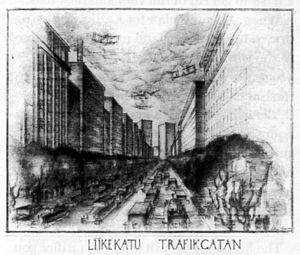
L'architecture de la Finlande a une histoire de plus de 800 ans et, alors que jusqu'à l'époque moderne, l'architecture était fortement influencée par les courants des deux nations voisines de la Finlande, à savoir la Suède et la Russie, dès le début du XIXᵉ siècle, les influences sont venues directement de l'extérieur. Dans un premier temps, lorsque des architectes étrangers itinérants ont commencé à exercer dans le pays, puis lorsque la profession d'architecte finlandais s'y est établie. L'architecture finlandaise a également contribué de manière significative à plusieurs styles internationaux, tels que le Jugendstil, ou Art nouveau, le classicisme nordique et le fonctionnalisme. Plus particulièrement, les travaux de l'architecte moderniste Eliel Saarinen, l'architecte le plus connu du pays, ont eu une influence considérable à l'échelle mondiale. Mais l'architecte moderniste Alvar Aalto, considéré comme l'une des figures majeures de l'histoire mondiale de l'architecture moderne, est encore plus renommé qu'Eliel Saarinen. Dans un article de 1922, intitulé Motifs des âges passés, Aalto discute des influences nationales et internationales en Finlande :